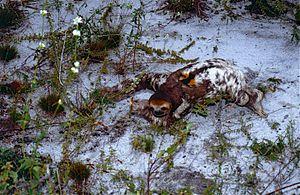
Le Paresseux à trois doigts, aussi appelé Paresseux à gorge claire, Mouton paresseux ou Aï est un paresseux tridactyle qui habite la forêt pluviale tropicale, du sud de l'Amérique centrale au nord-est de l'Argentine. Ce paresseux vit dans les hauteurs de la canopée.